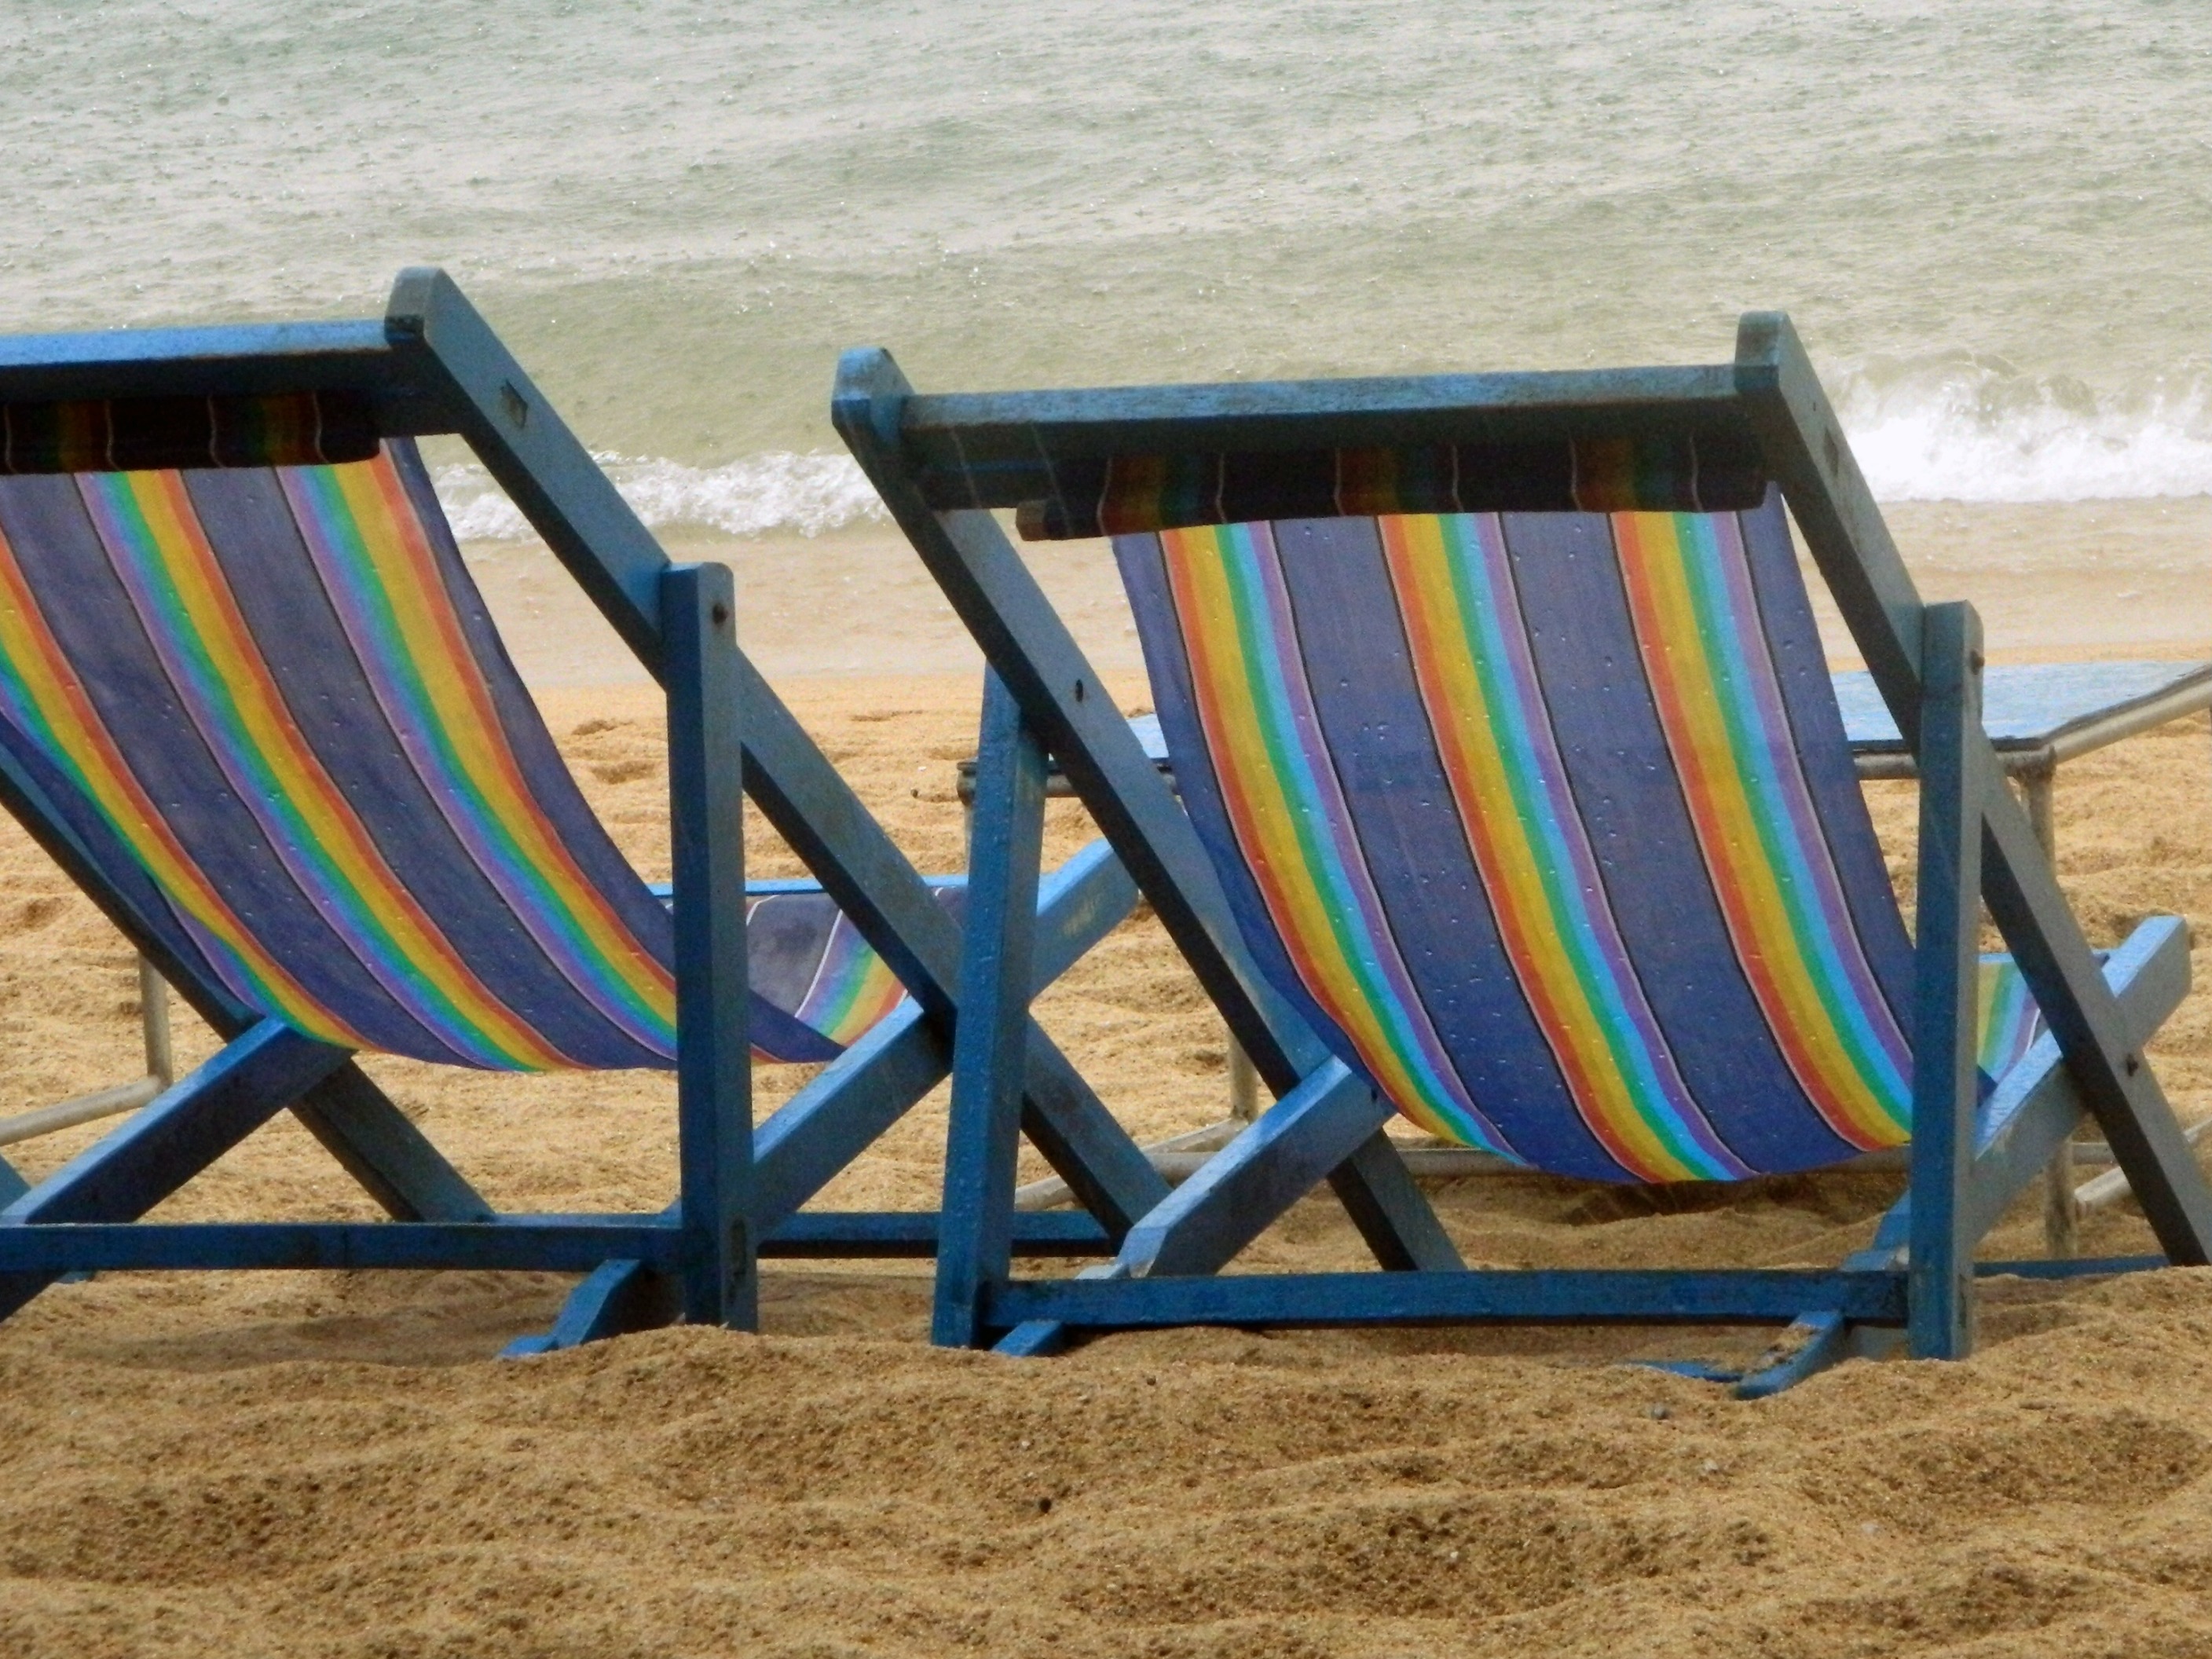
table, beach, sand, wood, play, rain, chair, furniture, leisure, hammock, chairs, playground, outdoor furniture, beach chairs, studio couch, outdoor play equipment, sunlounger